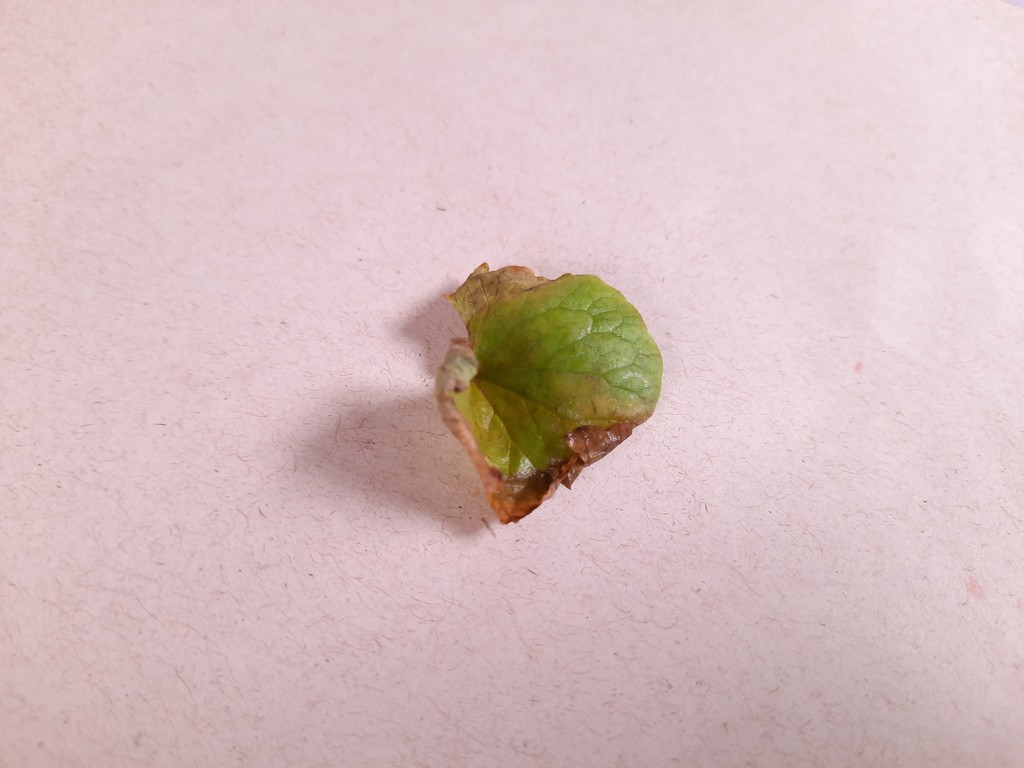
Label: Unhealthy